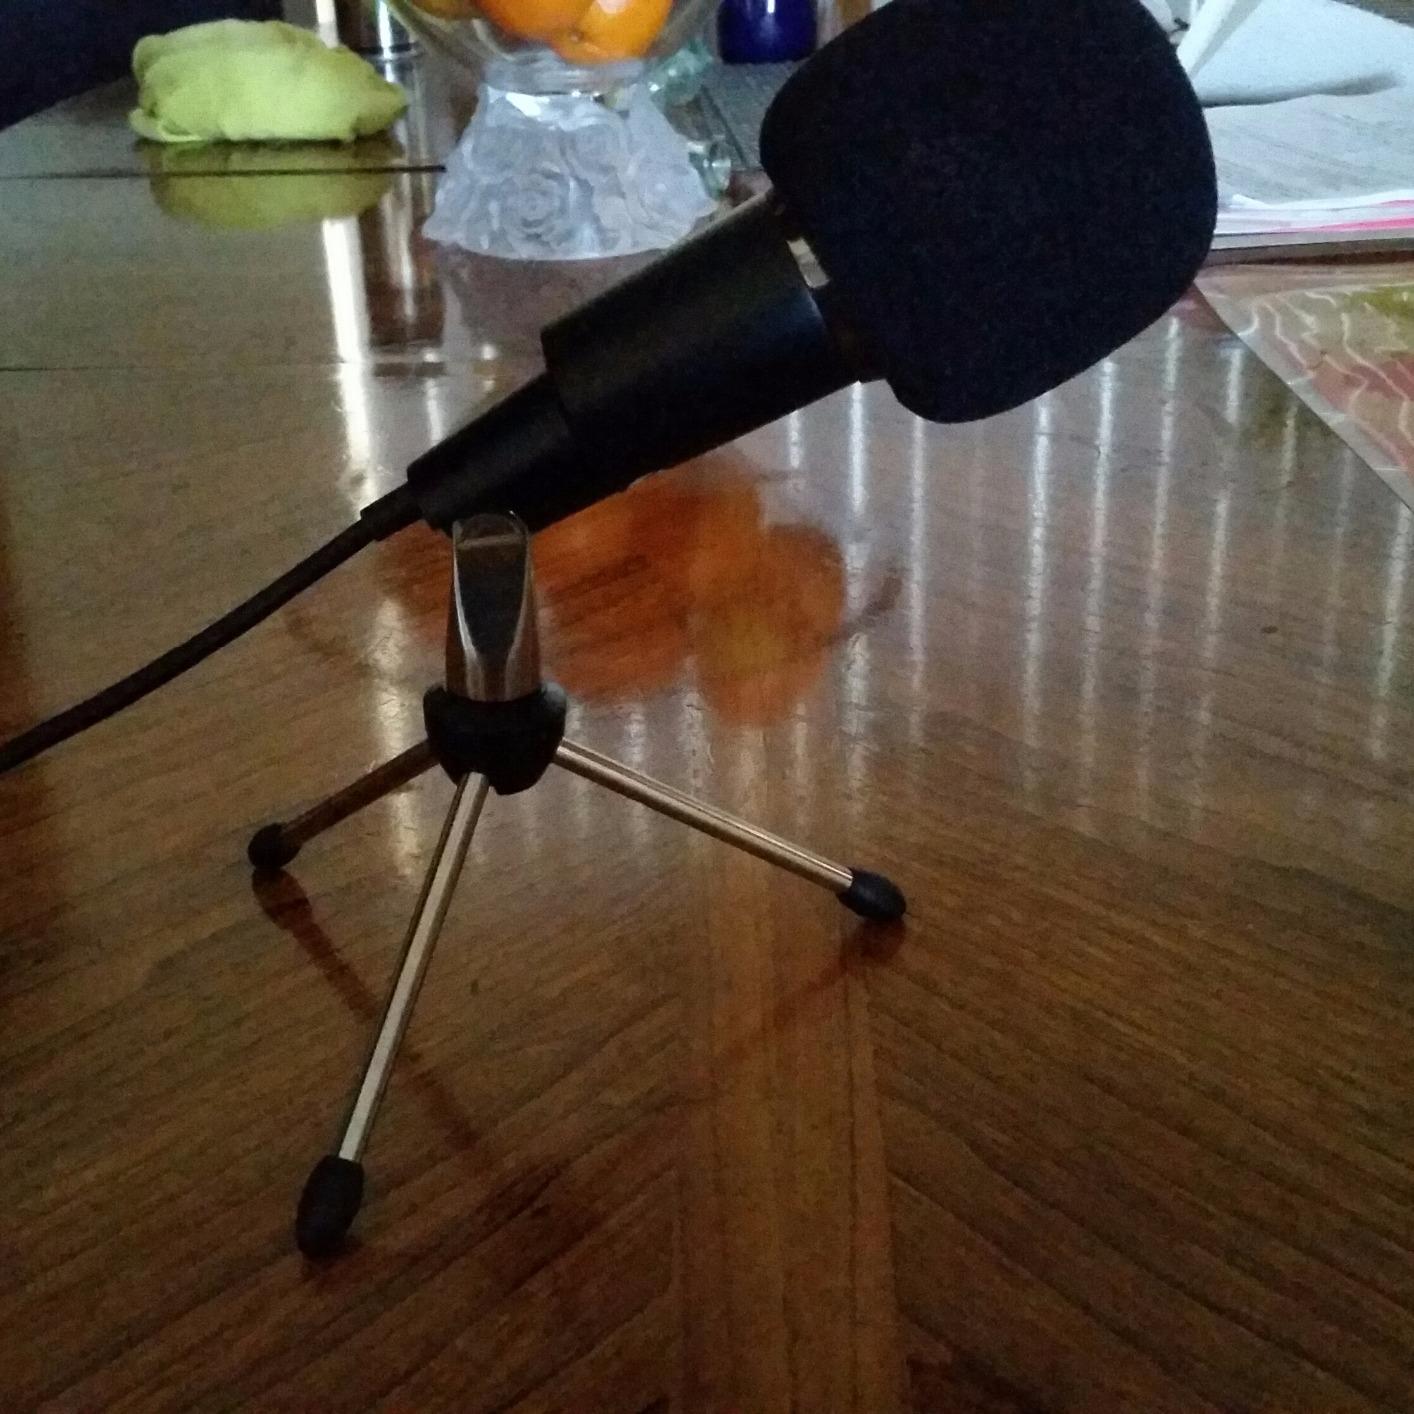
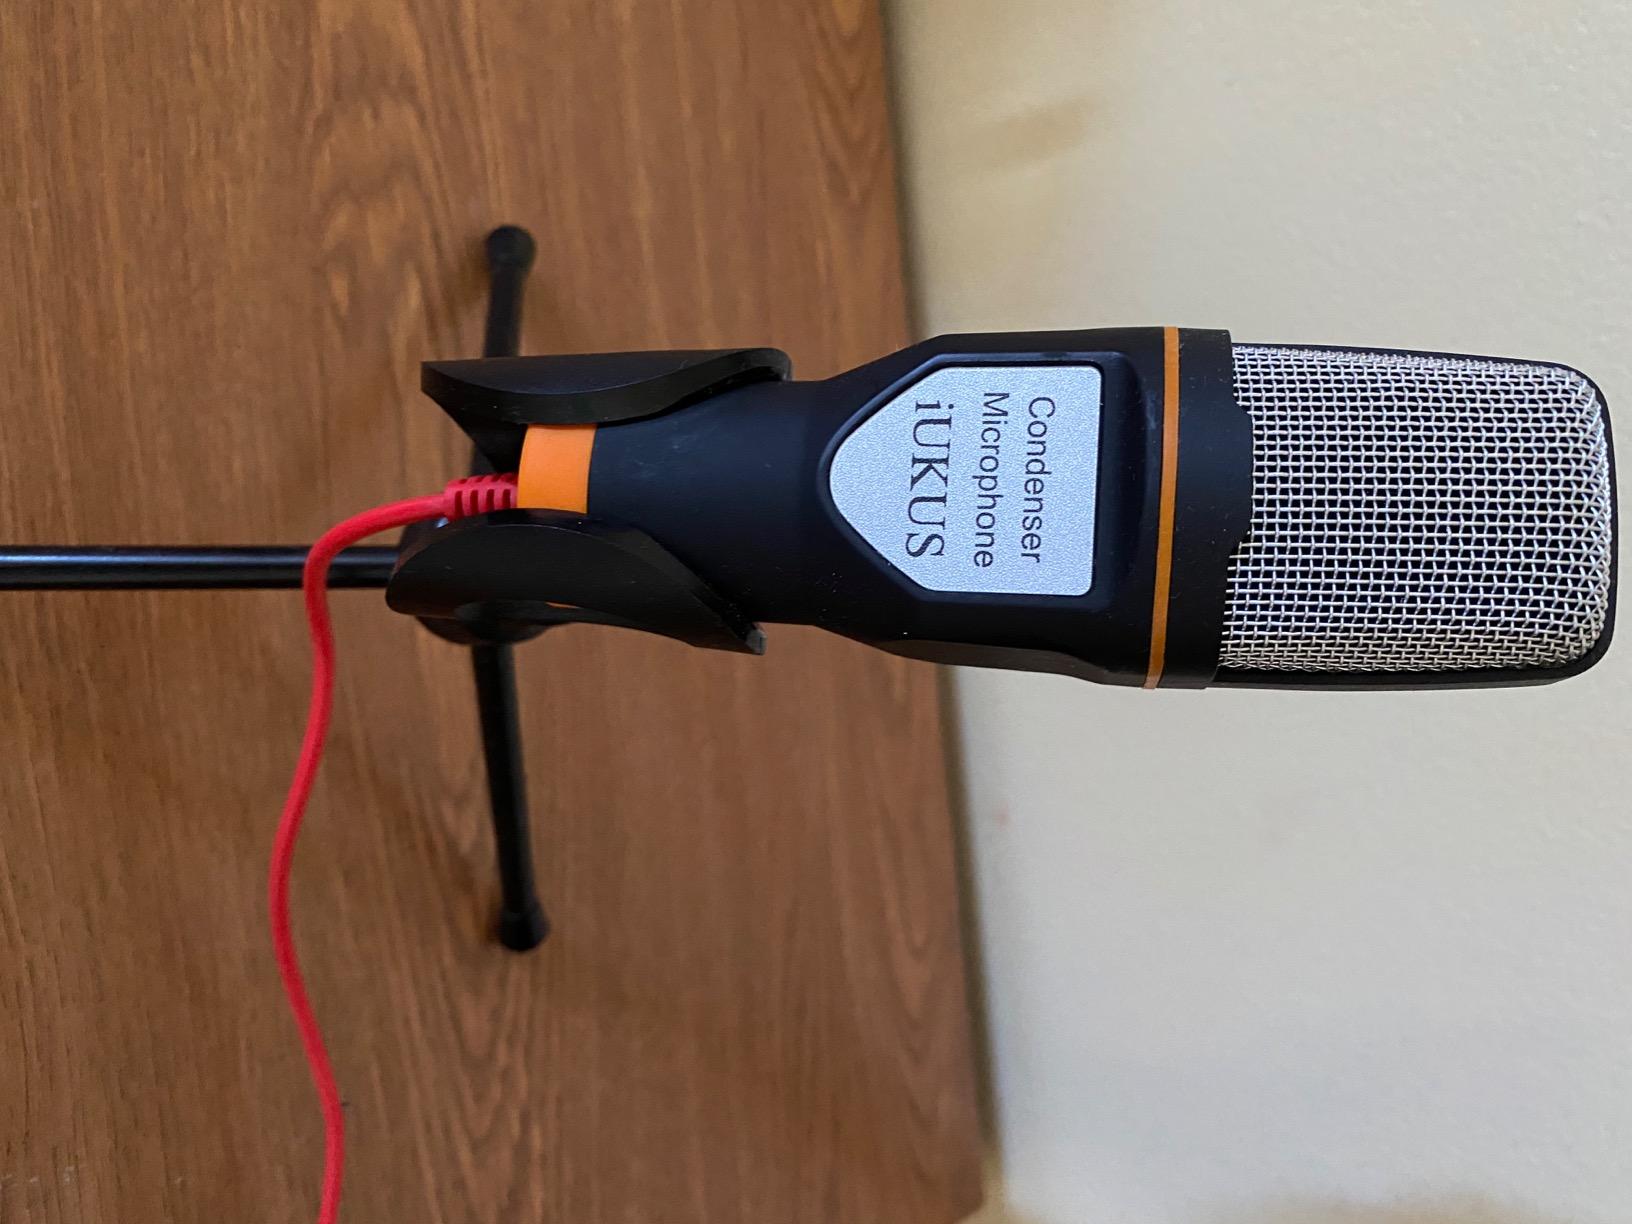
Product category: microphone
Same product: no